Hugo O'Donnell, 7th Duke of Tetuan

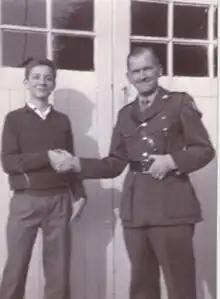
The future Duke of Tetuán (left) as a teenager in 1963 with Commandant Patrick Denis O'Donnell, an officer in the Irish Army

Hugo José O'Donnell y Duque de Estrada, 7th Duke of Tetuán, GE, KM, FRHistS (born 29 September 1948), is a Spanish peer, naval officer, lawyer and historian who was the vice president of the International Commission for Maritime History, censor of the Royal Academy of History, and elected member of the Royal Historical Society.